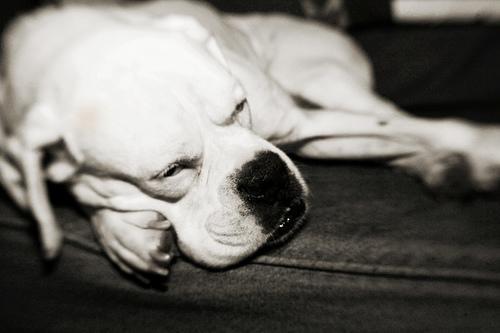
boxer